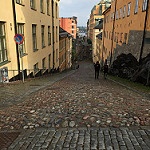
Scene: Outdoor